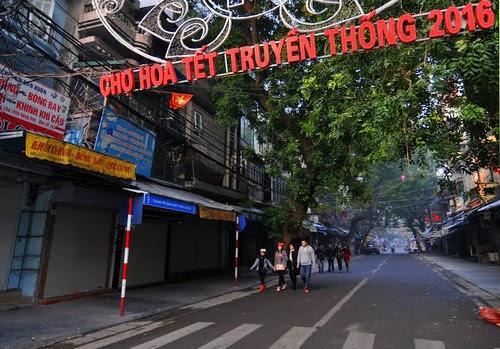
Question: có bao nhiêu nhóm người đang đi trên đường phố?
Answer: hai nhómn